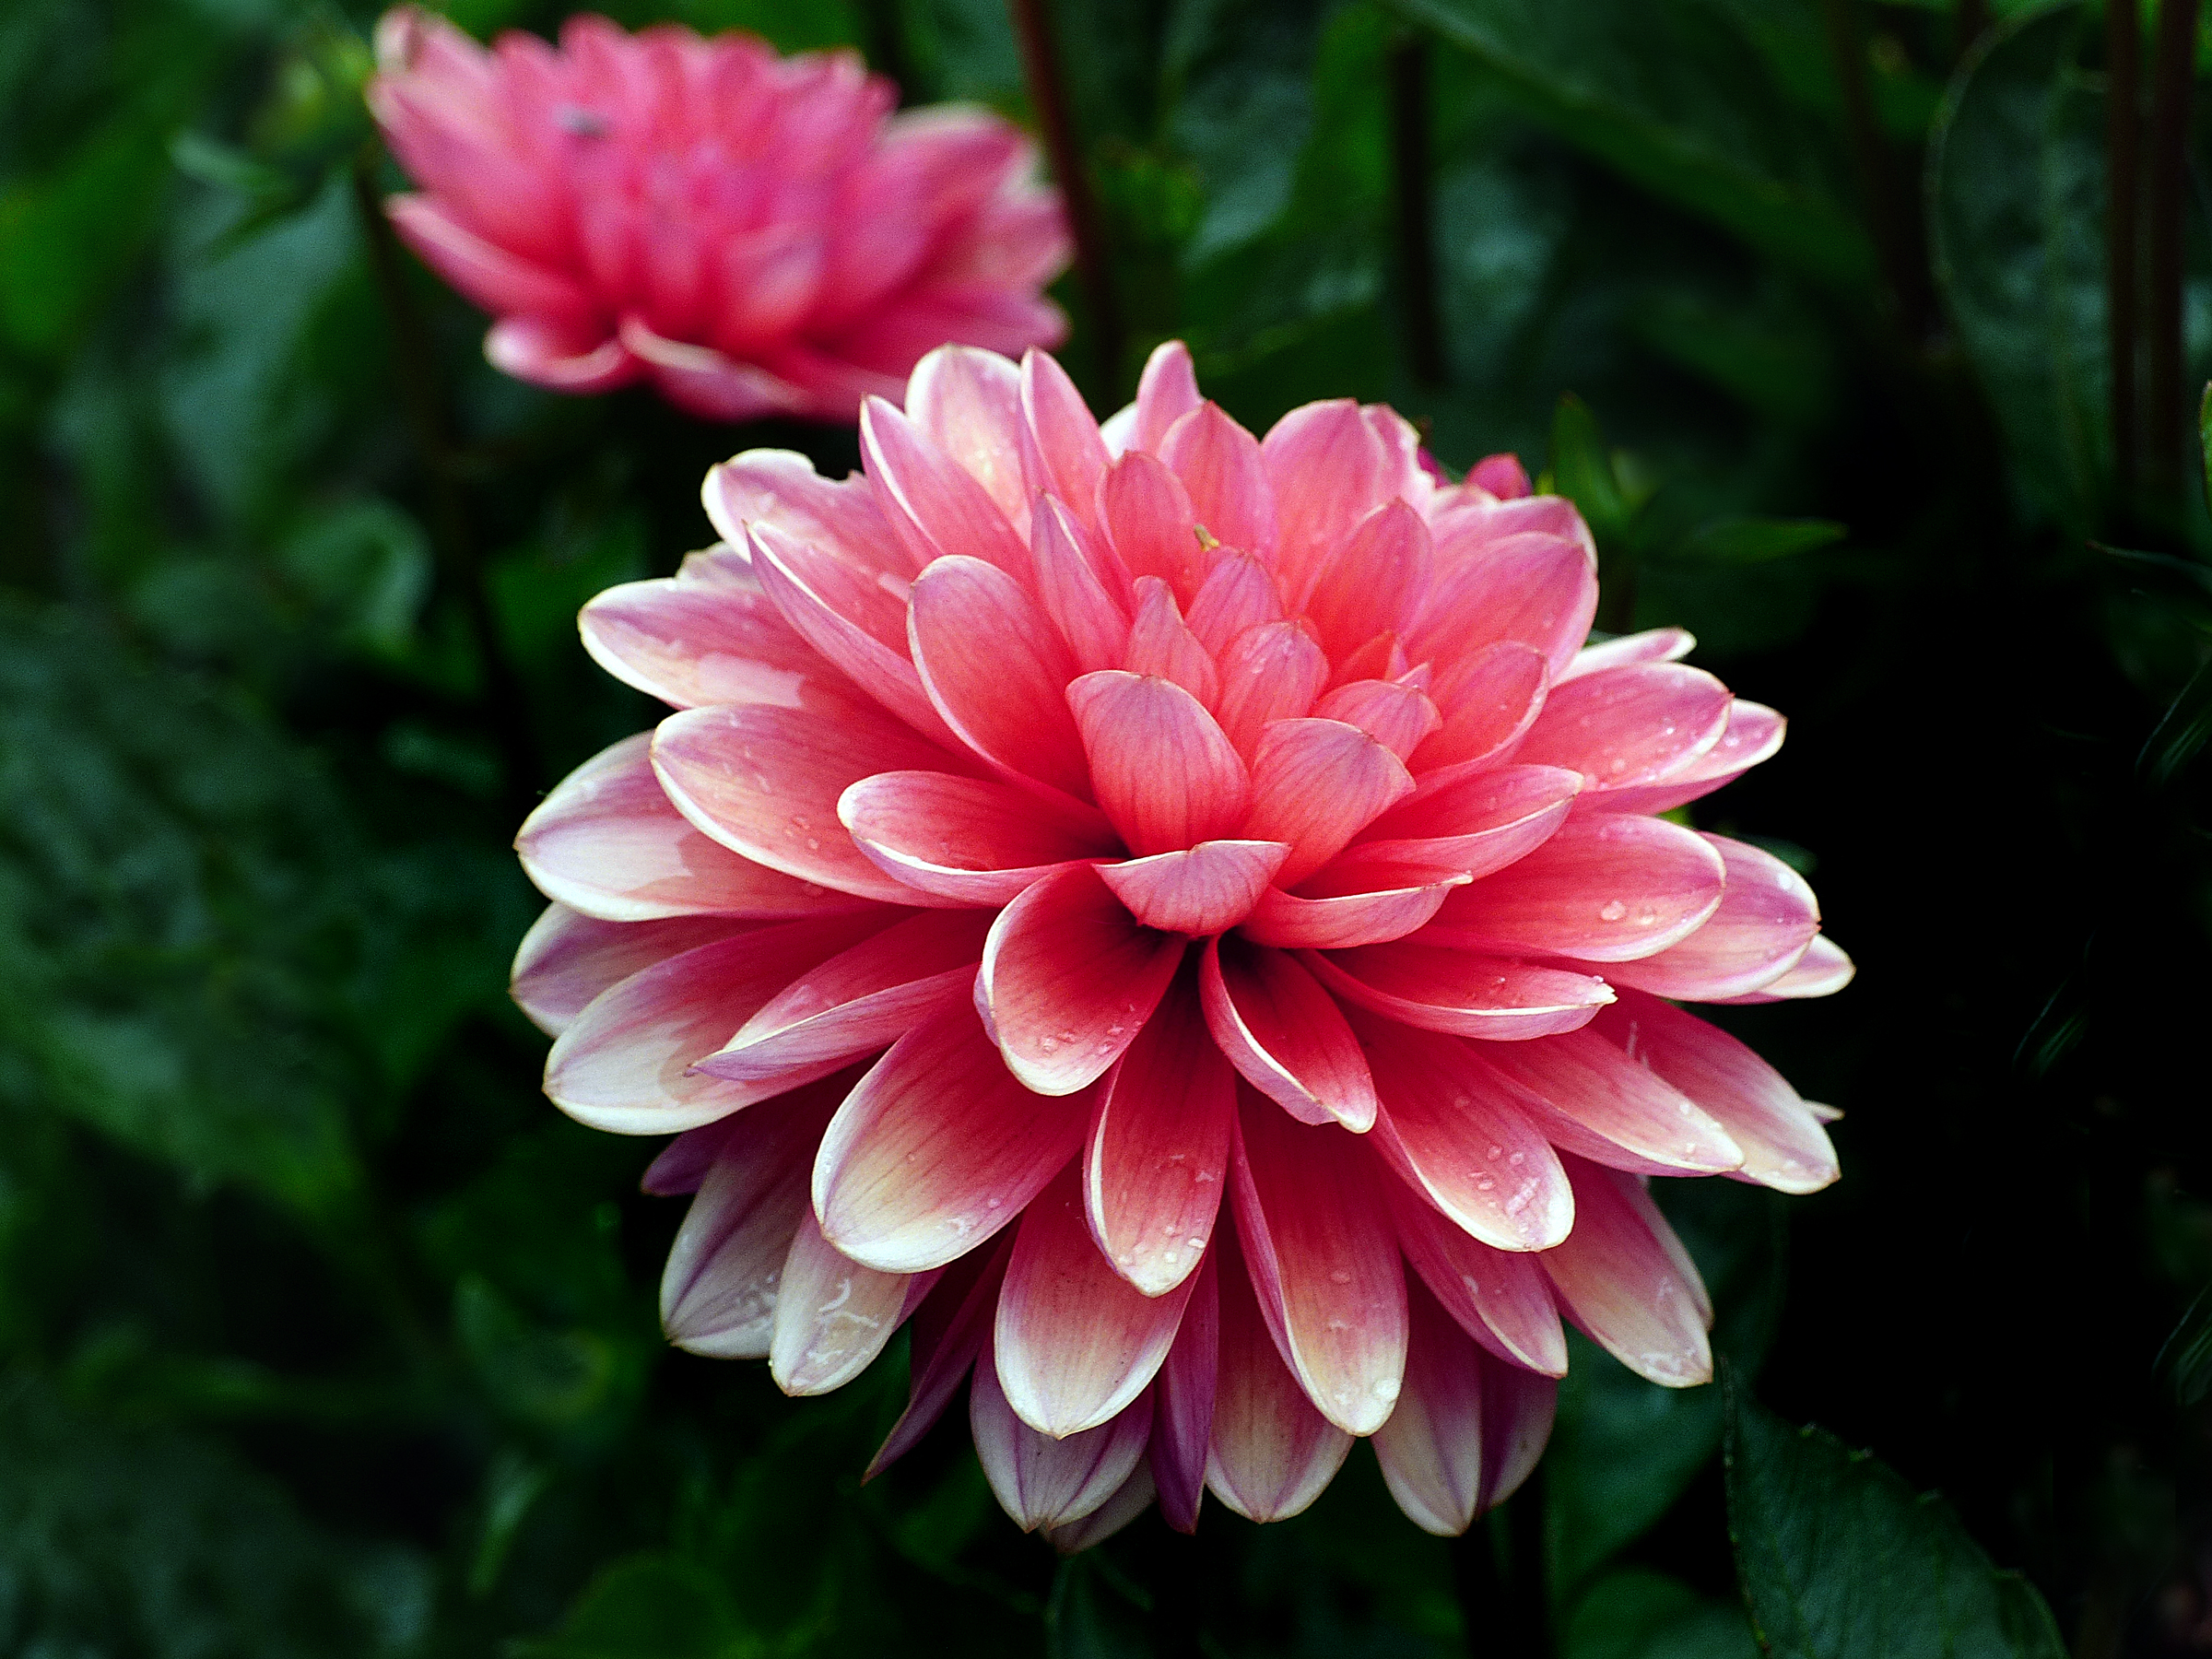
plant, flower, petal, botany, flora, terracotta, flowers, dahlia, gardening, bridgecamera, blooms, panasonicdmcfz200, canon500dmacrolens, terracottadahlia, flowering plant, daisy family, asterales, annual plant, plant stem, land plant, chrysanths